Lady Margarita Armstrong-Jones

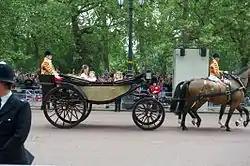
Lady Margarita (middle) on her way to Westminster Abbey for the wedding of Prince William and Catherine Middleton

On 30 March 2012, she attended a Service of Thanksgiving for the Queen Mother and Princess Margaret at St George's Chapel.